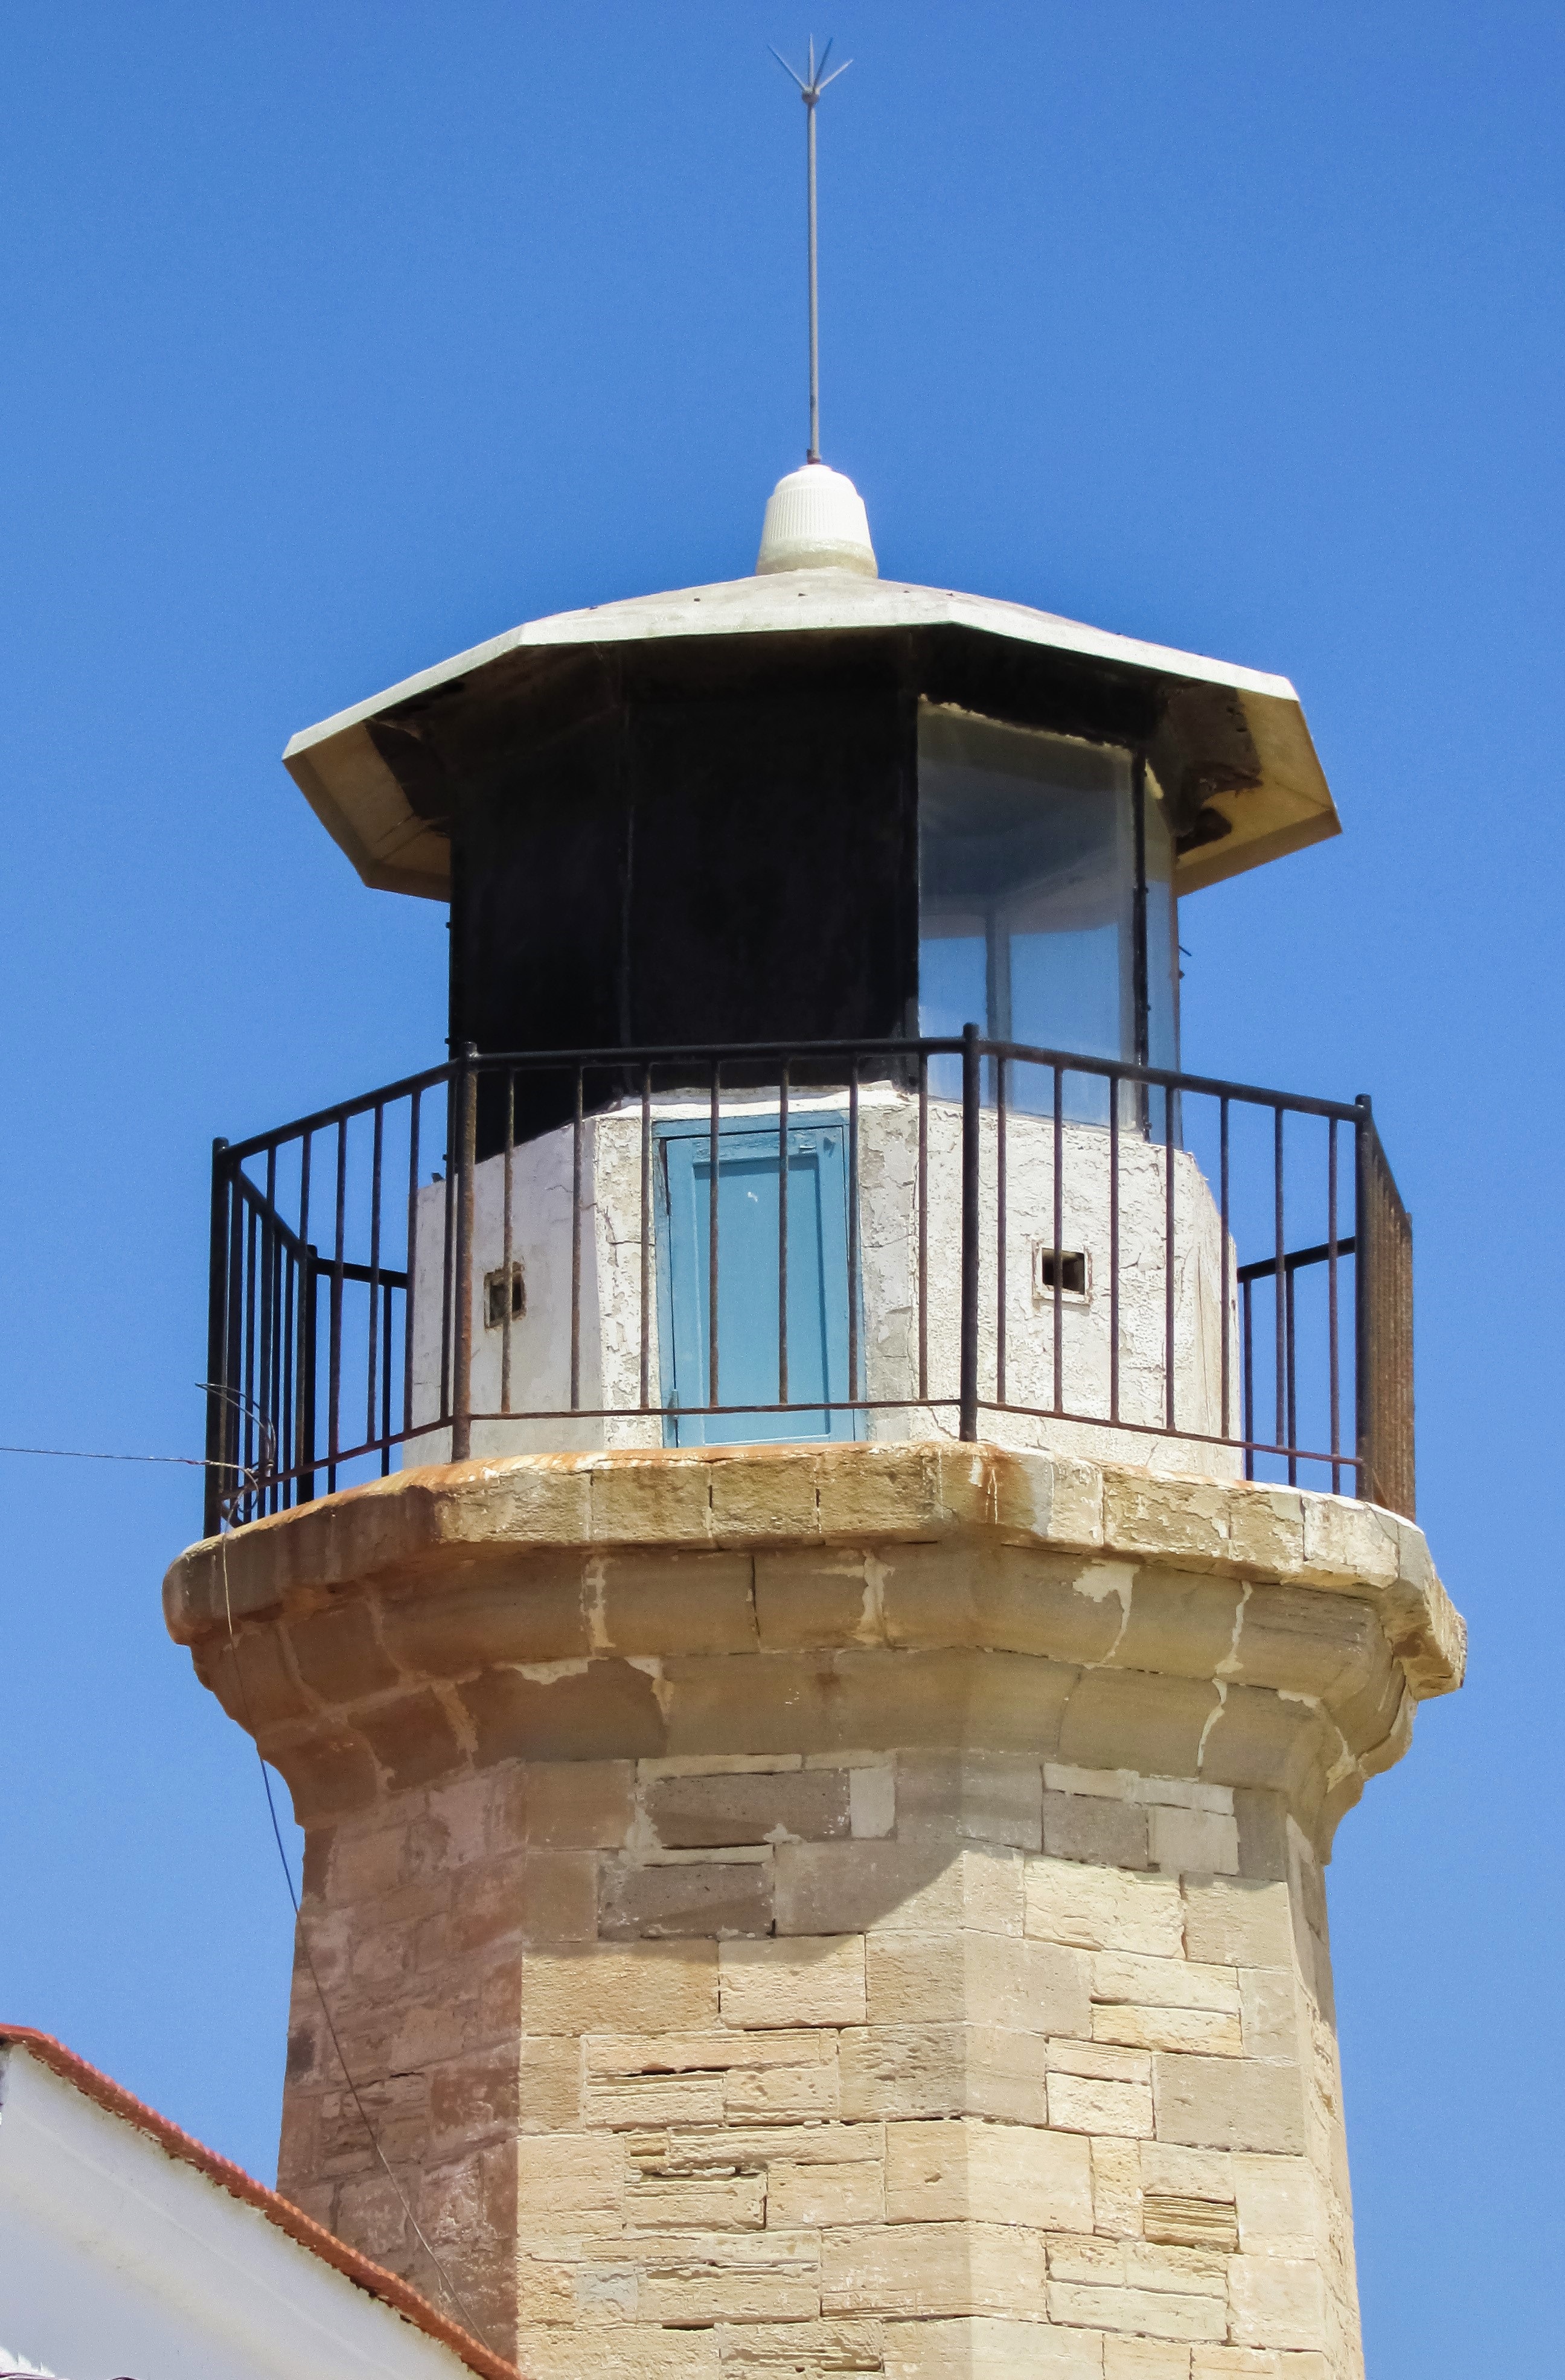
lighthouse, architecture, tower, blue, bell tower, cyprus, faros, observation tower, control tower, perivolia